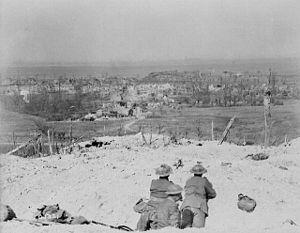
Le 21ᵉ régiment d'artillerie est une unité de l'armée française.